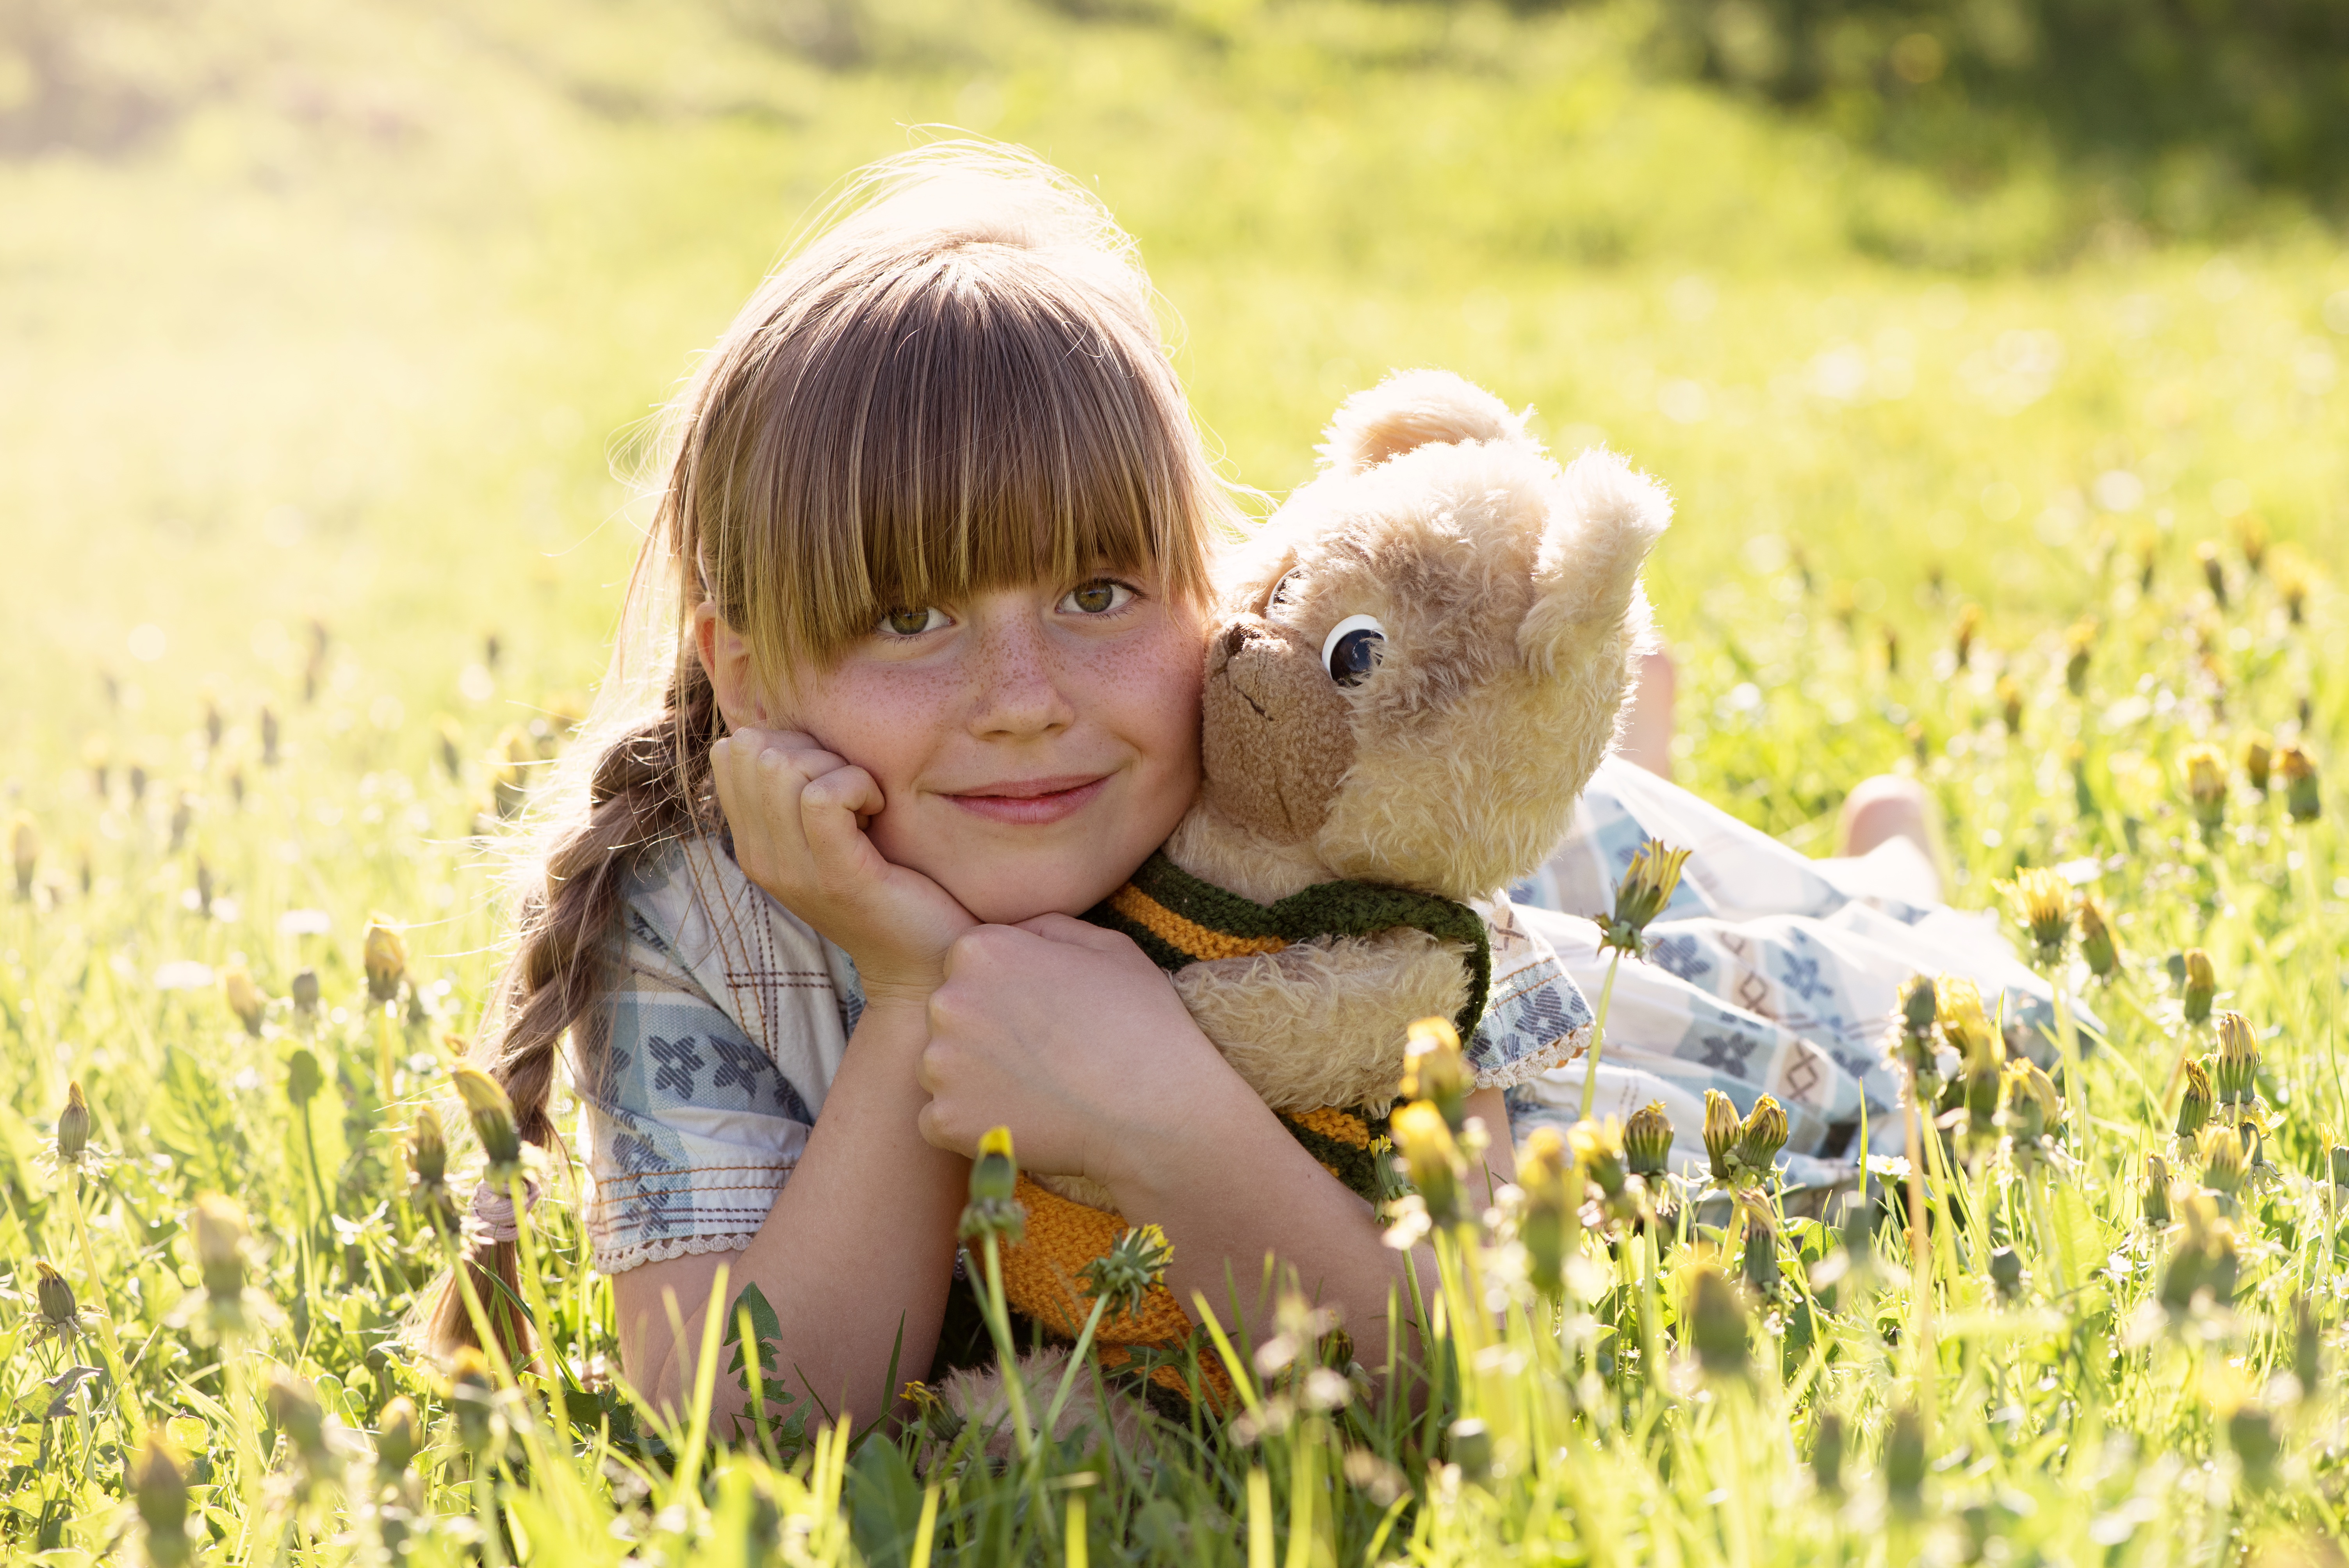
nature, grass, person, people, girl, field, lawn, meadow, sunlight, flower, female, portrait, child, human, teddy bear, face, blond, out, teddy, interaction, portrait photography